Answer in natural language. Considering the relative positions, where is Television with respect to brown burgundy leather sofa? Choose between the following options: left or right
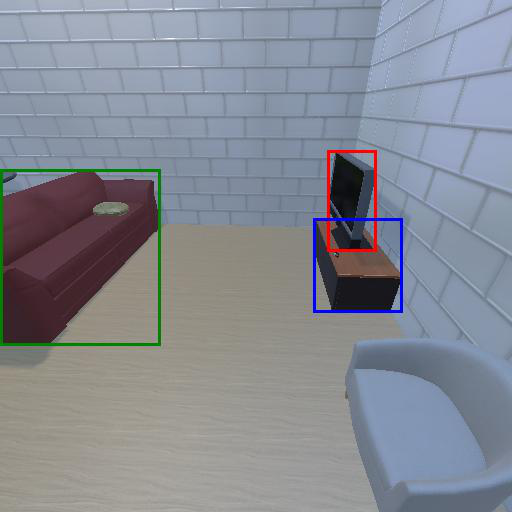
<answer>right</answer>